Bilbo's Last Song

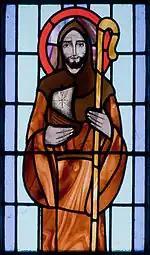
The Navigator-monk St Brendan at St Benin's Church, Kilbannen. In his 1955 poem "Imram", Tolkien sends Brendan past Númenor to Aman, bringing him home to die in Ireland.

Bilbo's voyage to the Undying Lands is reminiscent of several other journeys in English literature. Scull and Hammond observe that "Bilbo's Last Song" is somewhat like Tennyson's "Crossing the Bar" (1889), a sixteen-line religious lyric (sharing some of Tolkien's poem's vocabulary) in which a sea voyage is a metaphor for a faithful death. Other precursors of Tolkien's poem are the legend of the carrying of the wounded King Arthur to the magical isle of Avalon and the quest of Reepicheep to sail to the holy country of the divine lion Aslan in Tolkien's friend C. S. Lewis's "The Voyage of the Dawn Treader".